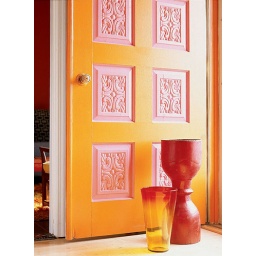
orange and pink door in mid century home